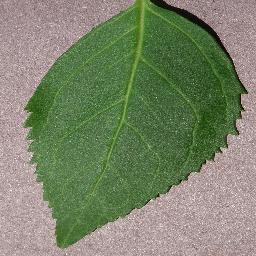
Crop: cherry
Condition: (including_sour)_healthy